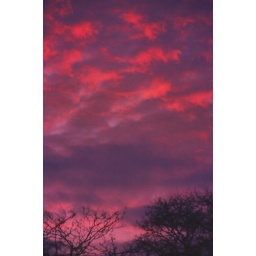
Gorgeous red purple lavendar sky against black trees